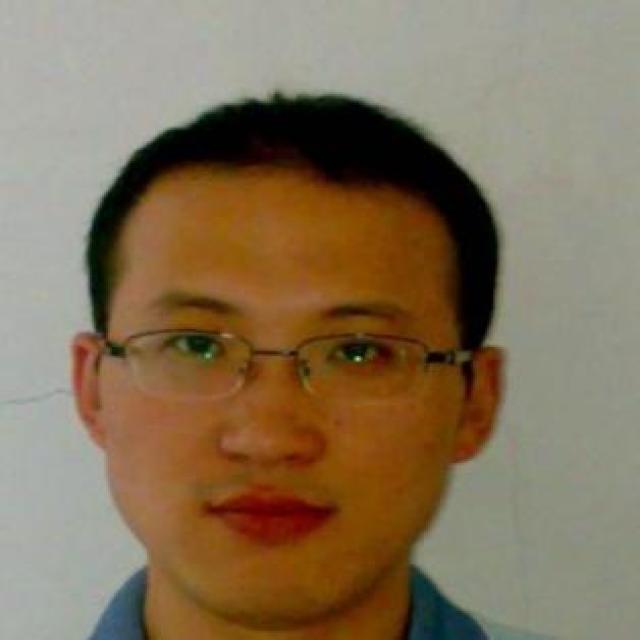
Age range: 21-44